Choisy-au-Bac

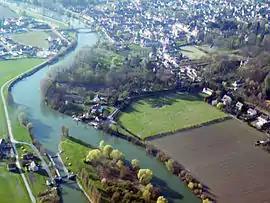
An aerial view of Choisy-au-Bac and the Aisne river

Choisy-au-Bac is a commune in the Oise department in northern France.